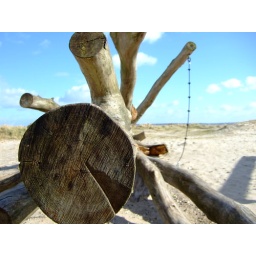
A tree that had been turned into a climbing frame on a beach in Helsingor